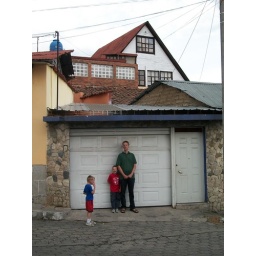
A view of Sonia's house from the street. The kids' room was at the top of the A-fame building in the background.